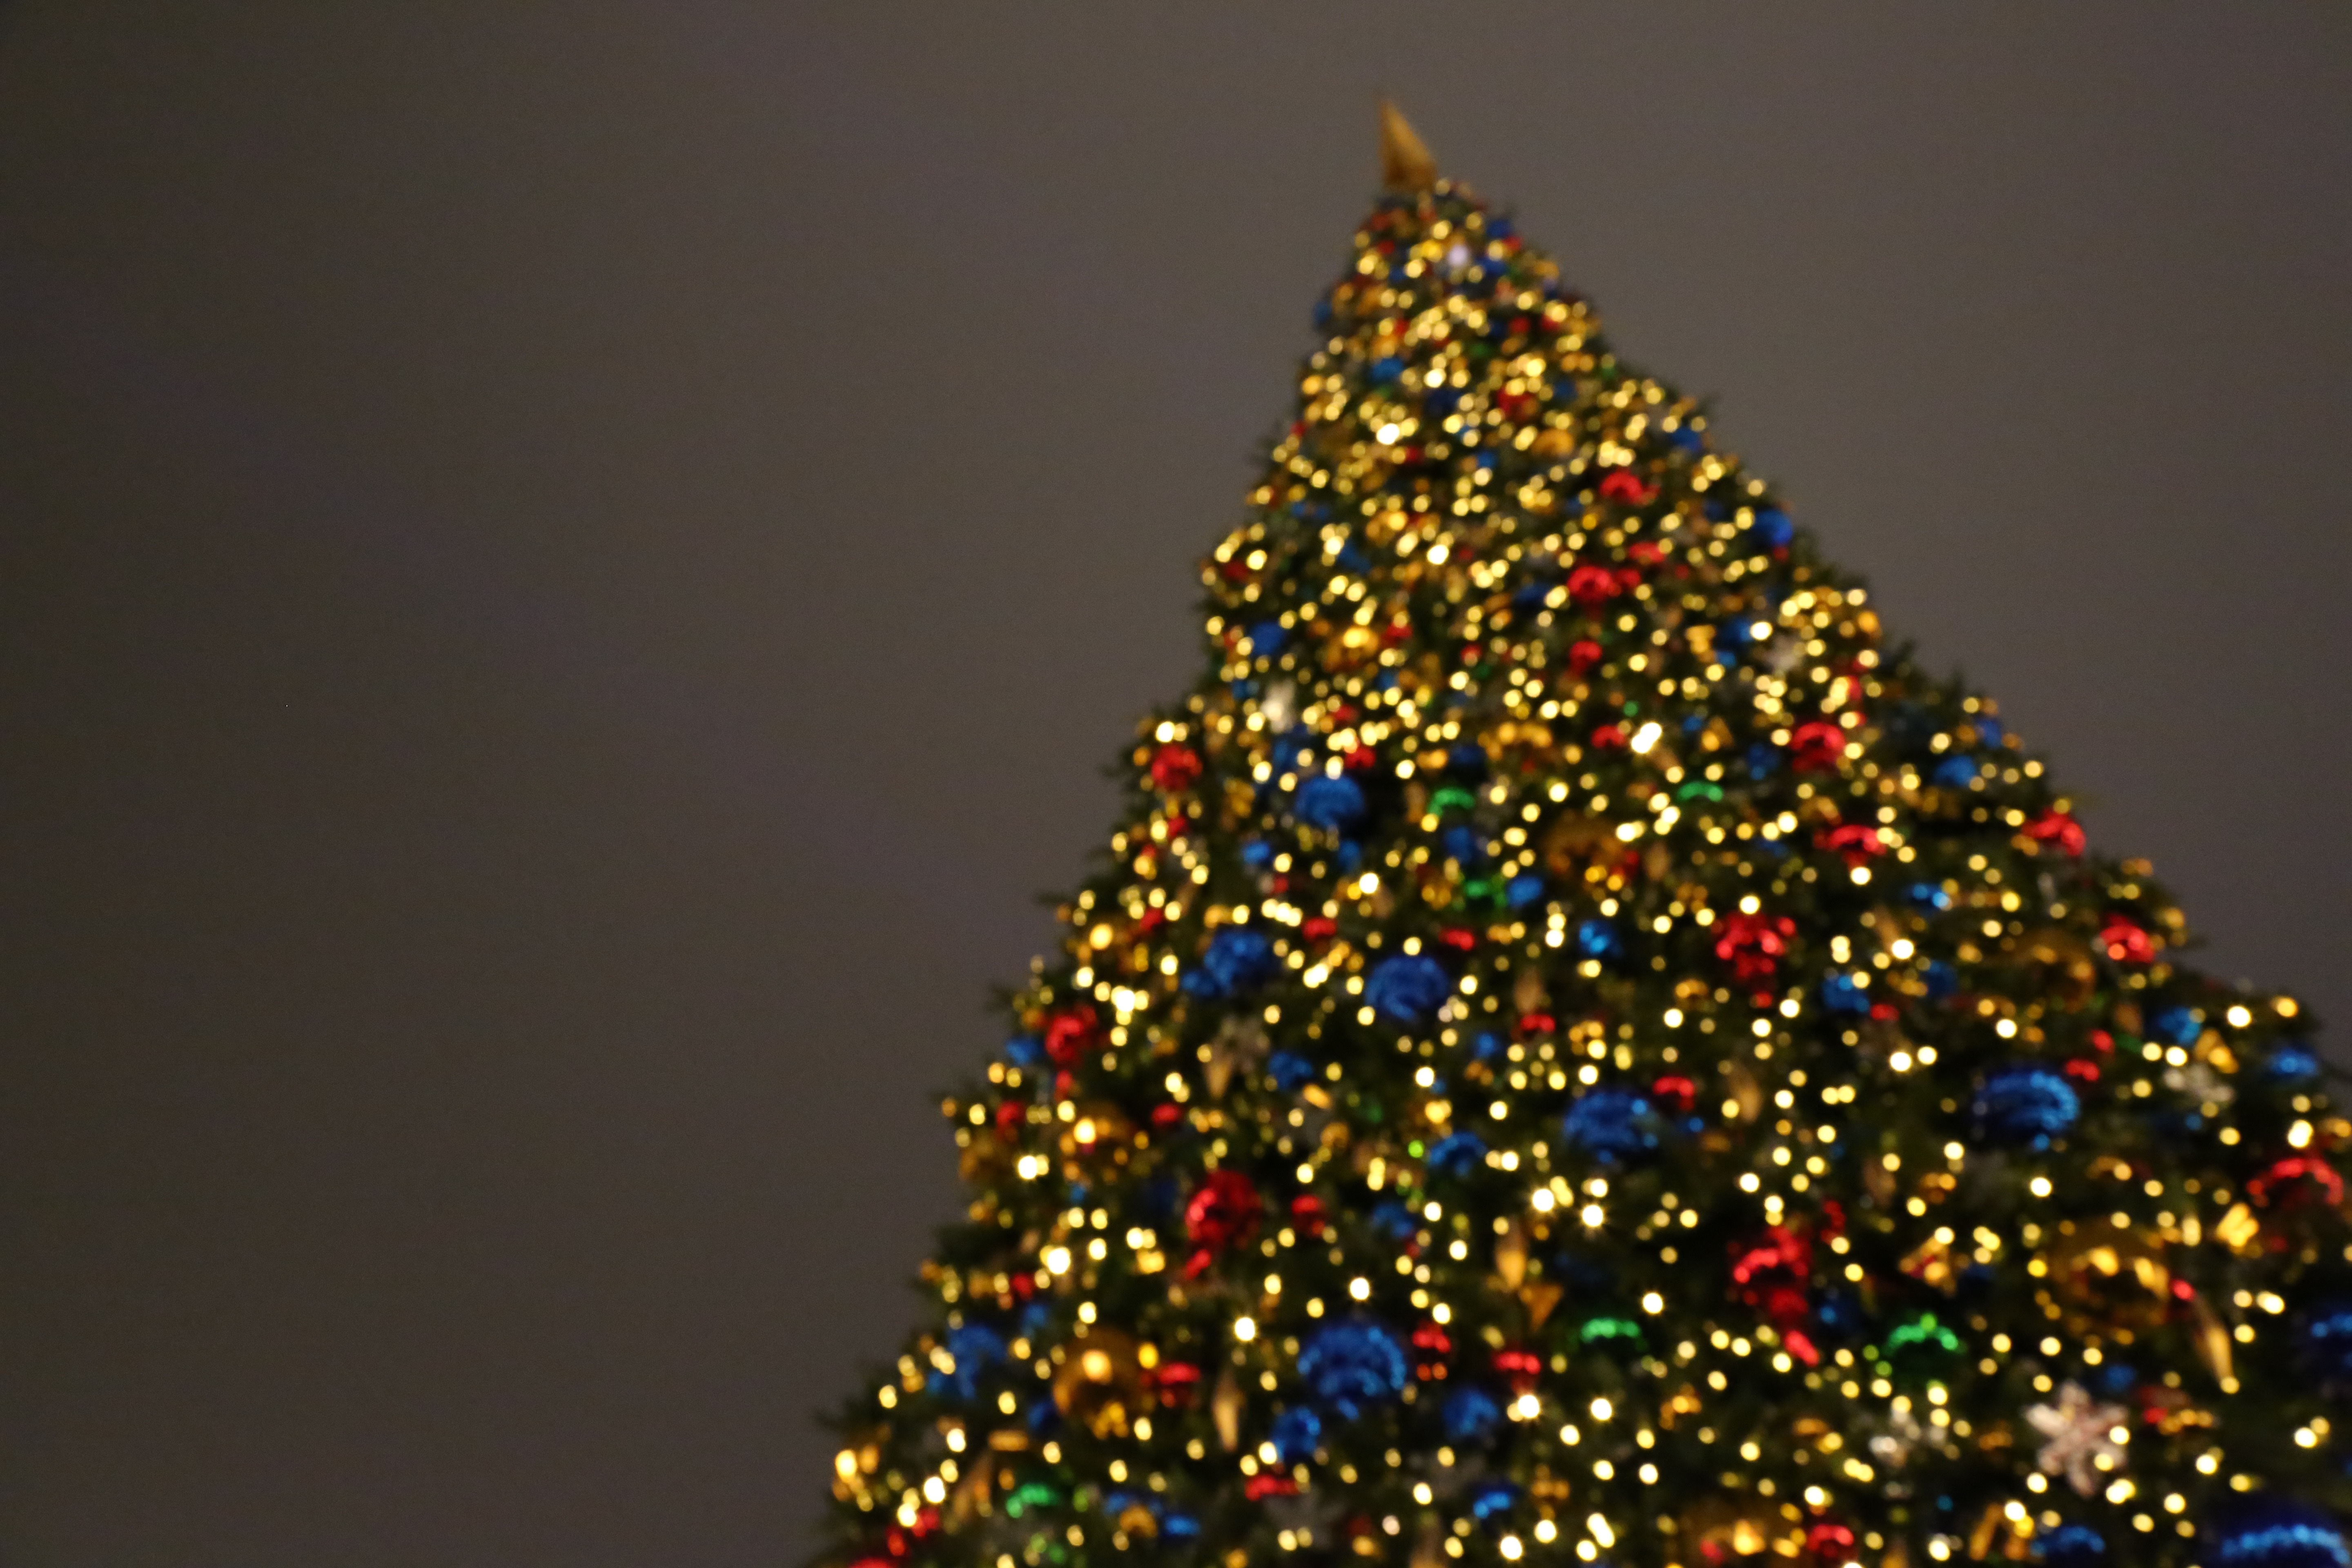
decor, christmas tree, christmas decoration